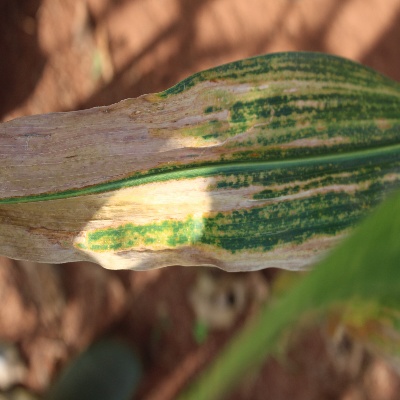
Crop: Maize
Condition: leaf blight